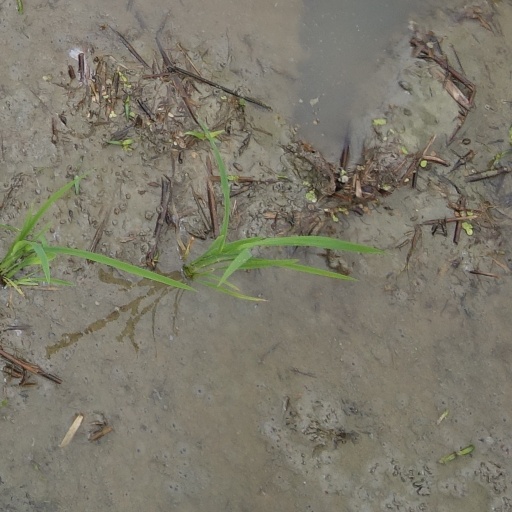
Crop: rice